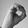
ASL letter: O